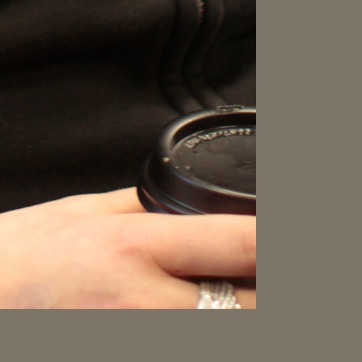
Material: plastic